Grand Teton National Park

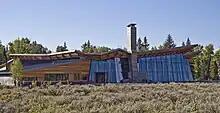
Craig Thomas Discovery and Visitor Center in Moose, Wyoming

Visitors are allowed to snowshoe and do cross-country skiing and are not restricted to trails. The Teton Park Road between the Taggart Lake trailhead to Signal Mountain Campground is closed to vehicular traffic during the winter and this section of the road is groomed for skiing and snowshoeing traffic. The park service offers guided snowshoe tours daily from the main headquarters located in Moose, Wyoming. Overnight camping is allowed in the winter in the backcountry with a permit and visitors should inquire about avalanche dangers.